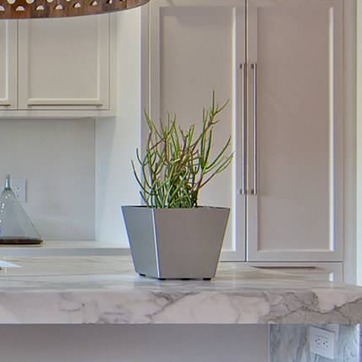
Material: foliage